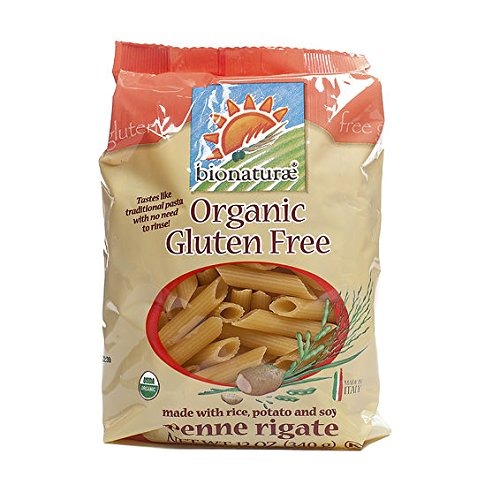
Item Name: Organic gluten-free Penne Rigate
Product Description: Eating gluten-free pasta does not mean sacrificing taste, texture and nutrition anymore. Bionaturae cooks like traditional pasta to an "al dente" texture and goes perfect with all your favorite sauces. Bionaturae Gluten-Free Pasta will satisfy your dietary needs while bringing pleasure to your table in the spirit of Italian dining tradition.
Value: nan
Unit: None

Price: 4.99